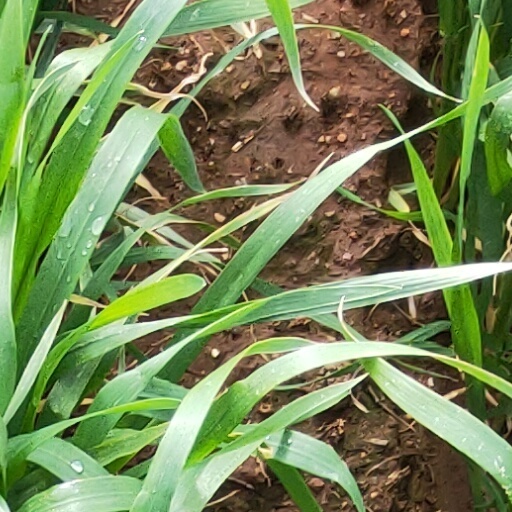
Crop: wheat